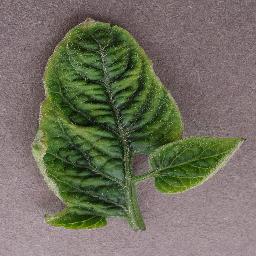
Label: Tomato___Tomato_Yellow_Leaf_Curl_Virus